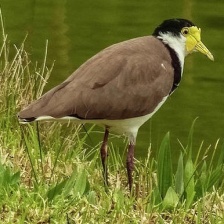
Species: MASKED LAPWING
Scientific name: VANELLUS MILES